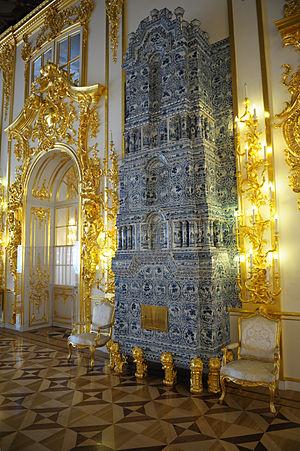
Un Kachelofe ou Kochlofa ou Kachelowe est un poêle de masse typique d'Alsace, de Moselle germanophone et des pays germaniques (Kachelofen en allemand) et d'Europe centrale. Il est caractérisé par son foyer fermé. Le terme Kachelofe désigne trois catégories distinctes d'appareils. Le premier est une construction massive, immobile et adossée à un mur, dont le foyer est alimenté en combustible depuis une autre pièce à travers une ouverture pratiquée dans le mur. Le second est un poêle mobile, alimenté directement en combustible depuis la même pièce. Enfin, la Kunscht est un appareil le plus souvent à banquettes, adossé à un mur. La fumée chaude de la cuisinière adossée à l'autre face du mur, est captée pour circuler à l'intérieur des banquettes. Ce récupérateur de chaleur a été inventé simultanément à Constance et à Strasbourg au milieu du XVIᵉ siècle et est resté en usage dans les secteurs ruraux du sud de la Forêt-Noire et de l'Alsace, et en Suisse jusqu'au milieu du XXᵉ siècle.